Mahamadou Issoufou

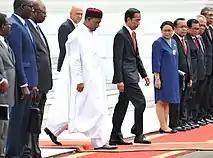
Joko Widodo with Issoufou in 2017

As part of the constitutional dispute, Tandja assumed emergency powers on 27 June. Accusing Tandja of undertaking a "coup d'état", "violating the constitution and ... forfeit[ing] all political and moral legitimacy", Issoufou called on the armed forces to ignore his orders and urged the international community to intervene. Issoufou was detained at his home by the army's paramilitary police on 30 June; he was questioned and released after about an hour. A nationwide strike called by the FDD was held on 1 July and was deemed partially successful by the press.